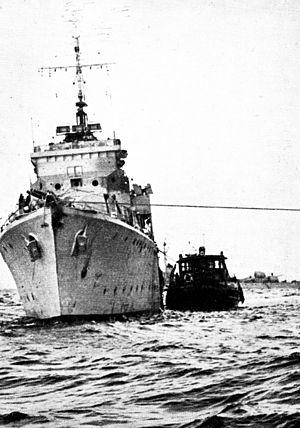
En 1789, avec 80 vaisseaux, 80 frégates, 120 bâtiments légers, 80 000 inscrits maritimes et plus de 1 600 officiers, la marine française est la deuxième du monde. Cette forme d’apogée, due aux efforts constants du gouvernement de Louis XVI, ne résiste pas à l’épreuve de la Révolution. L’agitation dans les arsenaux désorganise la flotte, alors que les officiers, qui avaient d’abord accueilli favorablement les changements politiques, fuient en masse les violences révolutionnaires à partir de 1792. Lorsque la guerre avec l’Angleterre reprend en 1793, la Marine de la France révolutionnaire n’est guère capable de faire face à la situation et subit défaite sur défaite alors que l’armée de Terre est victorieuse à peu près partout en Europe. L’arrivée de Napoléon au pouvoir, en 1799, ne change rien à la situation malgré une courte période de paix, les tentatives de réorganisation et l’annexion d’arsenaux voisins qui fournissent, un temps, des moyens supplémentaires. Napoléon cherche « son Nelson ». En vain.
La marine égyptienne est l'ensemble des forces navales de l'Égypte, et la composante la plus faible des Forces armées égyptiennes. Elle assure la protection des 2 000 kilomètres de côtes de l'Égypte sur la mer Méditerranée et la mer Rouge, et le contrôle du canal de Suez.
Les escorteurs d’escadre formaient une classe de dix-huit bâtiments de la Marine nationale française dérivés des contre-torpilleurs, de la famille OTAN des destroyers. Construits entre 1951 et 1960 ils étaient répartis en trois types successifs : douze classe T 47, puis cinq classe T 53 et enfin un classe T 56. Ces bâtiments avaient initialement pour mission l'attaque à la torpille des bâtiments de surface et la protection antiaérienne et anti-sous-marine des grandes unités, la protection des convois étant dévolue à une classe de bâtiments plus petits, les escorteurs rapides. Beaucoup furent profondément modifiés au cours de leur carrière pour s'adapter à l'évolution des techniques et des menaces. Environ 80 000 marins se succédèrent à leur bord entre 1955 et 1992. C'est un escorteur d'escadre qui devint, à Nantes, le premier navire musée à flot de France.